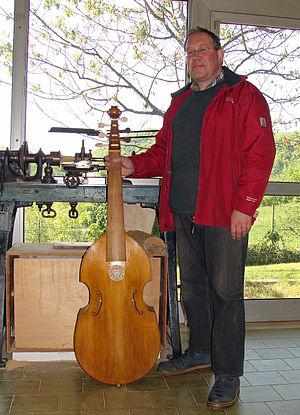
le luthier de Monteaperta (Frioul) Marco Ternovec dans son atelier. Italiano: Liutaio e viola da gamba maker Marco Ternovec
Un luthier est un artisan qui fabrique, répare et restaure les instruments de musique cordes pincées ou frottées tels que les violons, altos, violoncelles, guitares, guitares électriques, etc. Le terme dérive de luth.